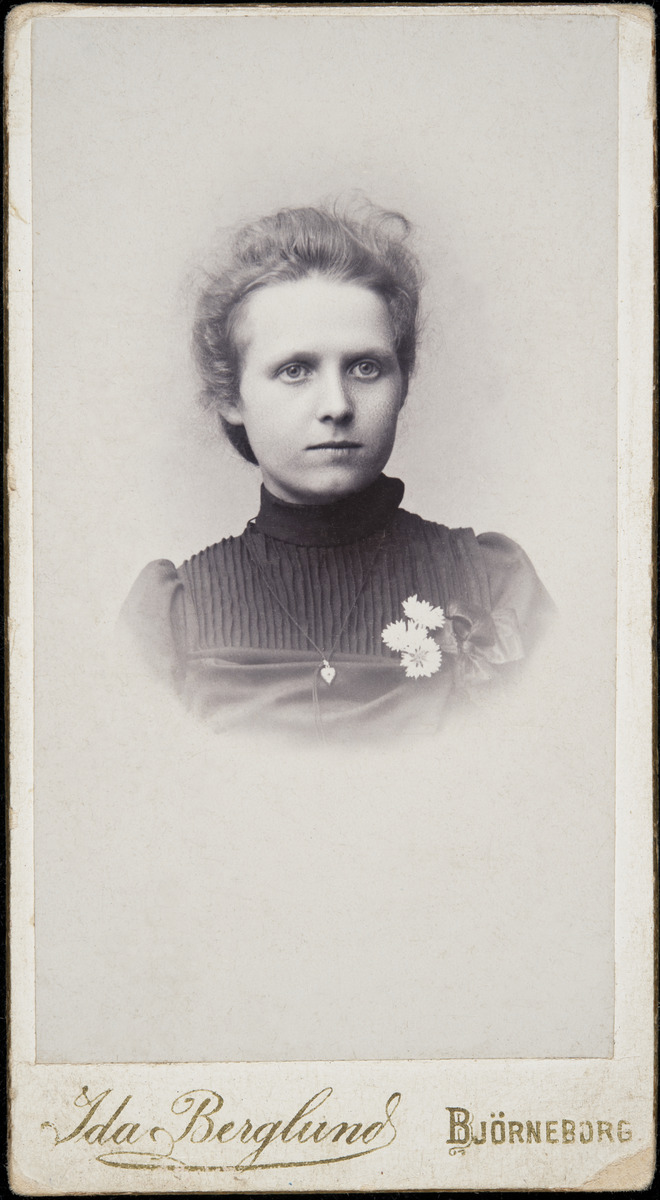
Naisen muotokuva
sisällön kuvaus: Naisen muotokuva. Signe Branderin sukulaisia (?) mustavalkoinen
Kuvaaja: Berglund, Ida, valokuvaaja
Ajankohta: kuvausaika 1900 - 1910 n.
Paikka: Suomi, Uusimaa, Helsinki, Pori
Aiheet: vaatteet, muoti, yläluokka, yhteiskuntaluokat, naiset, hiukset, kampaukset